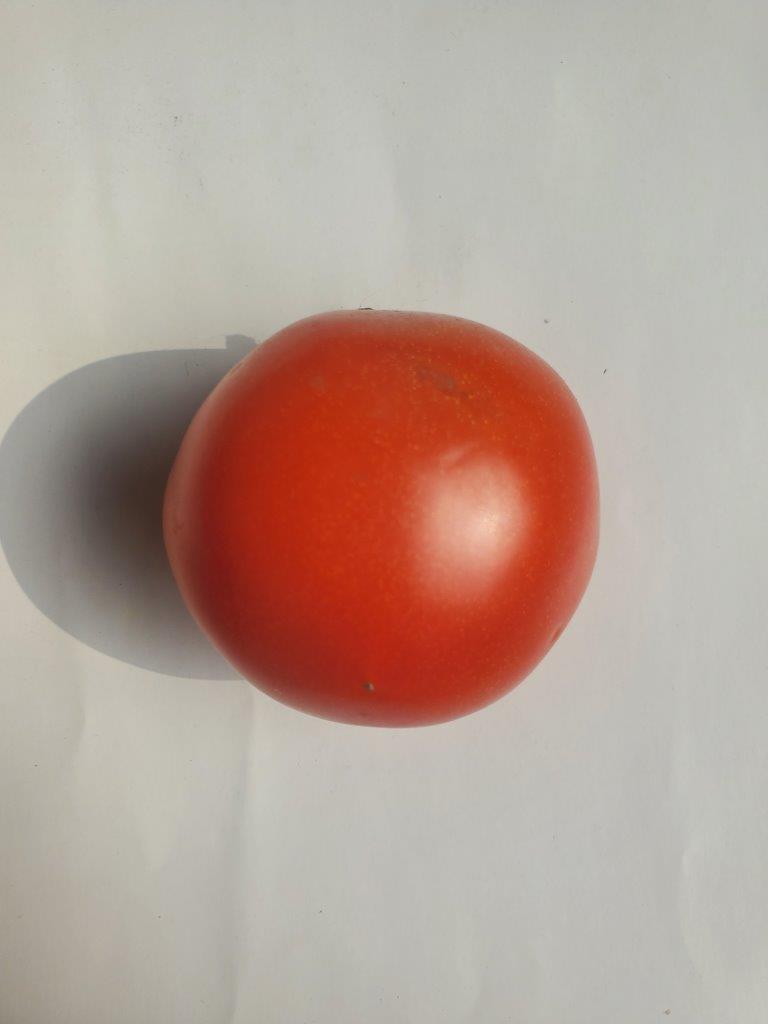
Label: Fresh